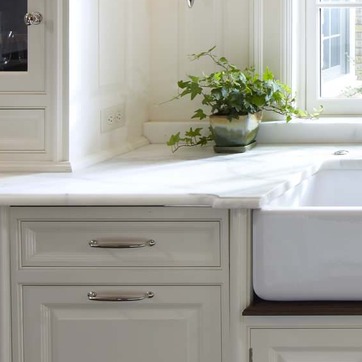
Material: polishedstone